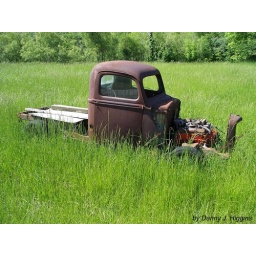
I seen this old truck out in a field. I had to stop the car and look at it!May 2009